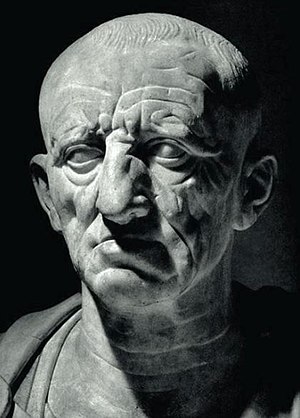
Cato den ældre
Buste, der menes at være Marcus Porcius Cato Maior (Cato den Ældre).
Marcus Porcius Cato var en romersk statsmand med tilnavnet Censor. Han var kendt for sin indædte modstand mod hellenismen og var fortaler for de gamle romerske dyder som mådehold og tapperhed. Cato talte imod den græsk-inspirerede kultur med overfladisk dannelse, luksus og overforbrug.